Russell House (Bedford, Pennsylvania)

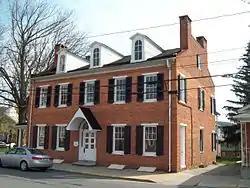
Russell House, April 2010

Russell House, also known as the Pate Funeral Home, is an historic, American home that is located in Bedford in Bedford County, Pennsylvania.